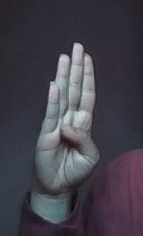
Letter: kaaf